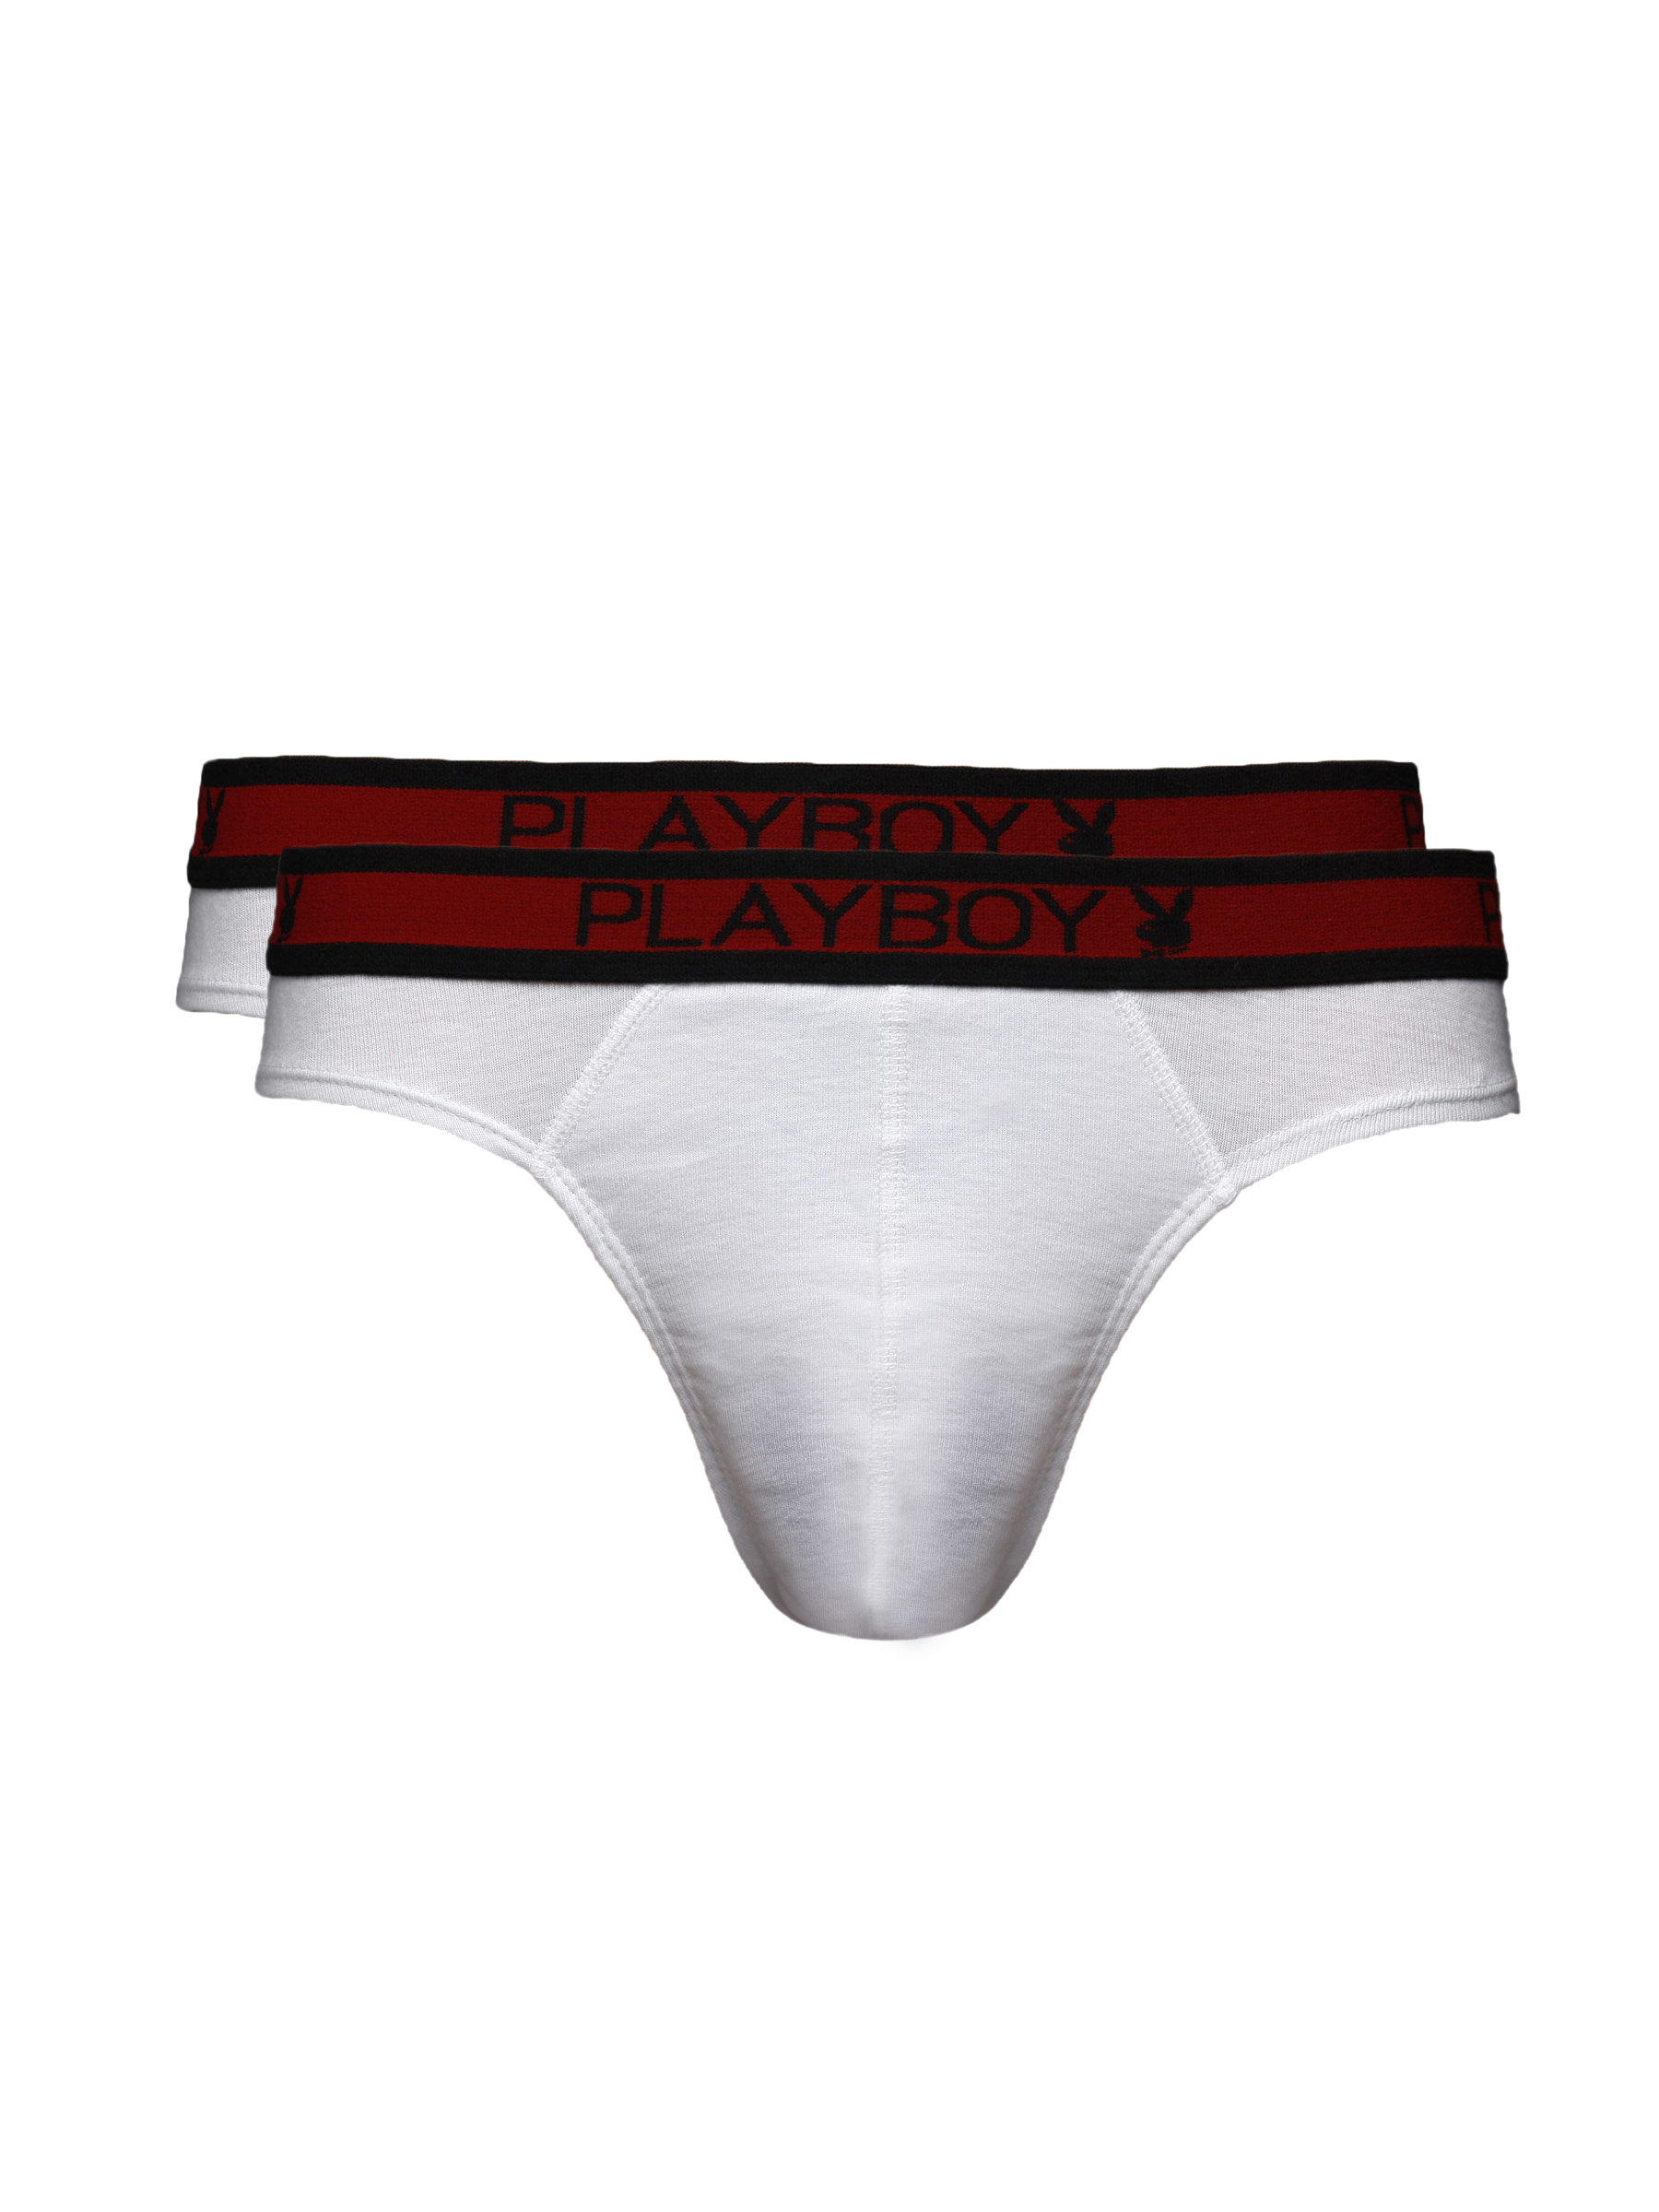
Playboy Men Duet Pack of 2 Briefs
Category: Apparel / Innerwear / Briefs
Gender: Men
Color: Red
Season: Summer 2016
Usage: Casual